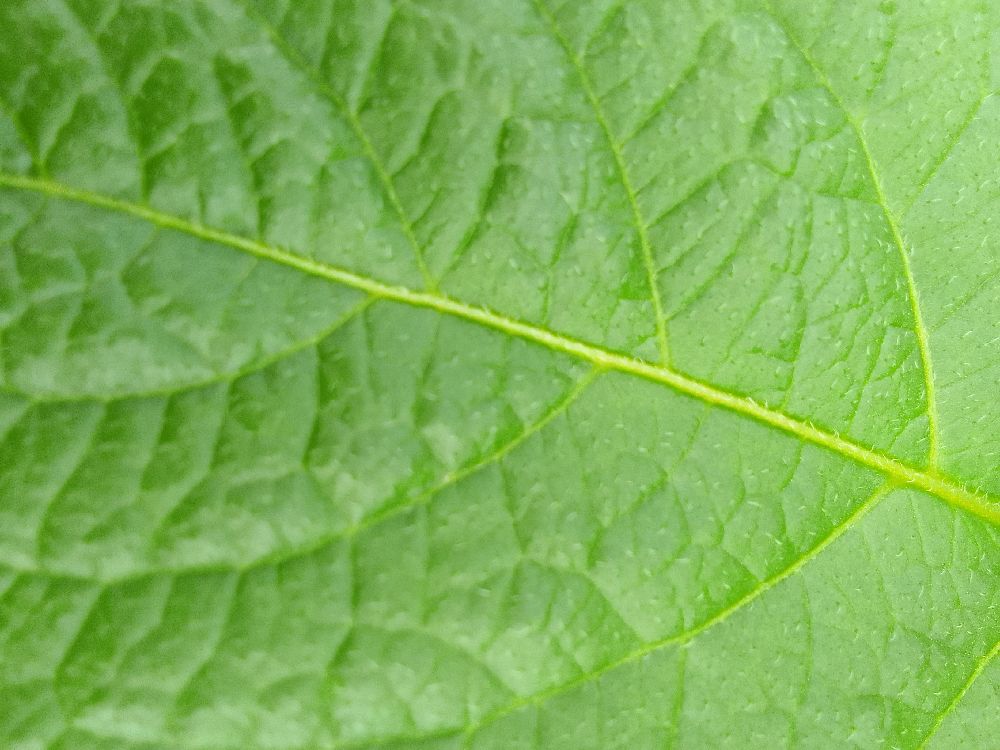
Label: Healthy